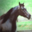
Label: horse